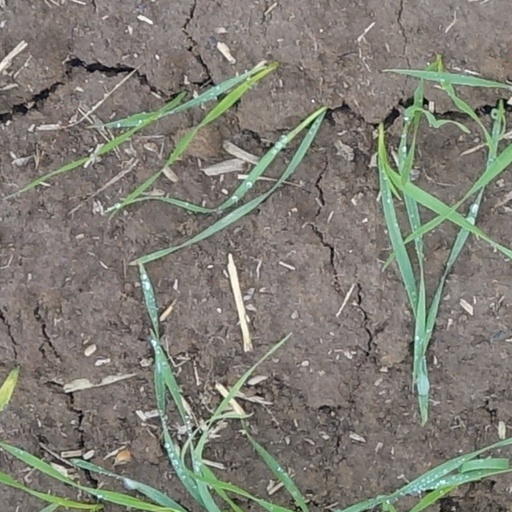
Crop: wheat